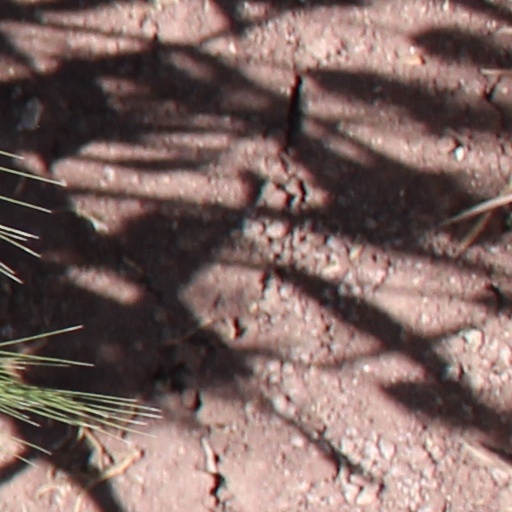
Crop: wheat